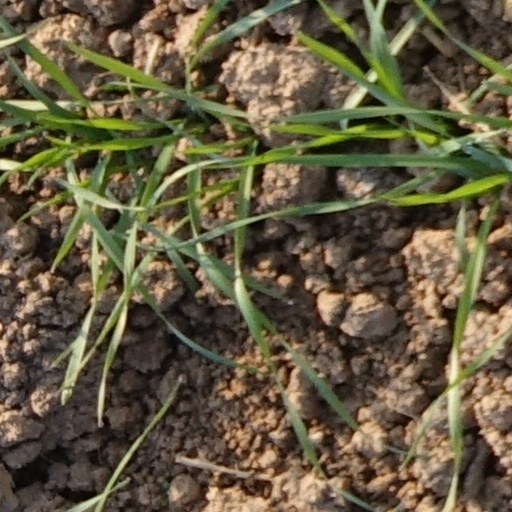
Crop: wheat